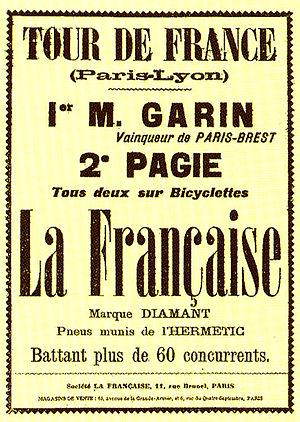
La publicité pour les premières courses cyclistes. Español: La publicidad de la primera carrera ciclista. Русский: Реклама первого Тура.
La 1ʳᵉ étape du Tour de France 1903 s'est déroulée le mercredi 1ᵉʳ juillet. Elle part de Montgeron et arrive à Lyon pour une distance de 467 kilomètres. L'étape est remportée par le Français Maurice Garin qui prend également la tête du classement général.